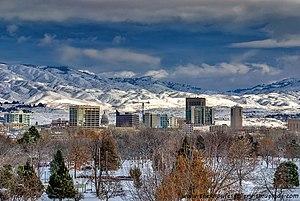
L'État américain de l'Idaho compte 201 municipalités, ayant toutes le statut de city. Seules les zones contiguës comptant au moins 125 électeurs peuvent devenir des municipalités, après une demande auprès du conseil des commissaires du comté.